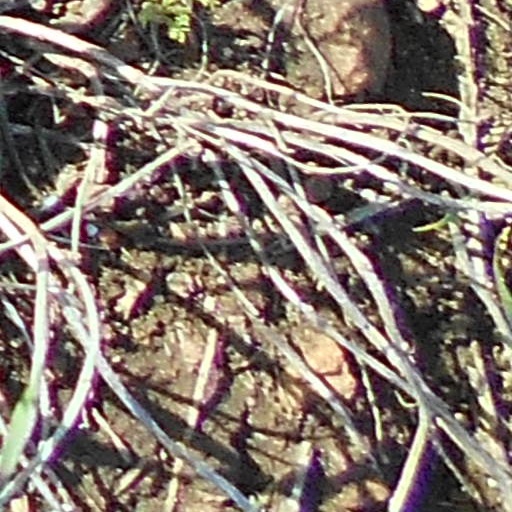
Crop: wheat